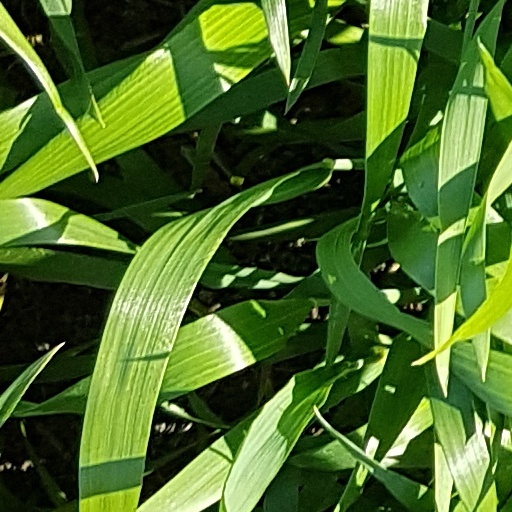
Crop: wheat